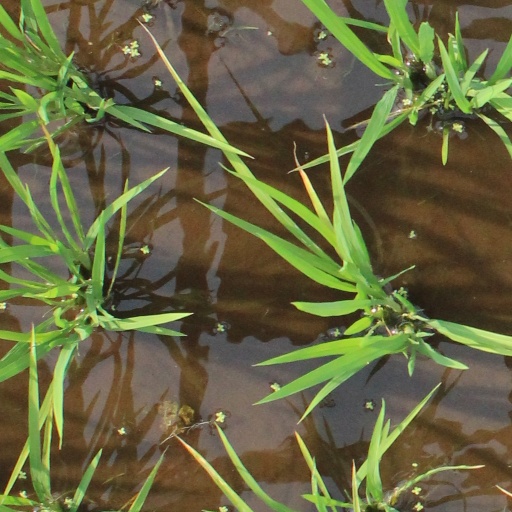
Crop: rice